Architecture of metropolitan Detroit

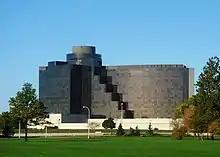
Dearborn's Adoba Hotel by Charles Luckman.

Besides the Town Center skyscrapers, Southfield's modern towers include the 26-story American Center (1975) by the SmithGroup and One Towne Square (1992) by Rossetti with 21-stories. Other notable centers of commerce in the area are Dearborn, Troy, and Auburn Hills. Dearborn contains the world headquarters of the Ford Motor Company. Dearborn's 14-story luxury Adoba Hotel (1976) with its contemporary arced design by Charles Luckman is among the region's conference centers, with 772 rooms. Rossetti designed Dearborn's modern Ritz-Carlton Hotel (1988) along with the complementary Fairlane Plaza North and South (1990) as well as the Parklane Towers (1973). Troy has a large number of office buildings, many of which are situated along the corridor of Big Beaver Road. The tallest of these is the Top of Troy (1975) building, a 27-story triangular tower. Troy also contains what is generally considered to be the most upscale shopping center in the region, the Somerset Collection.